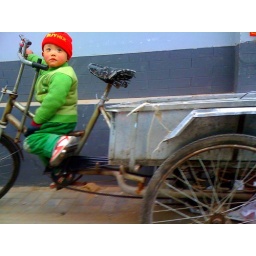
boy in red hat on bike in Beijing hutong